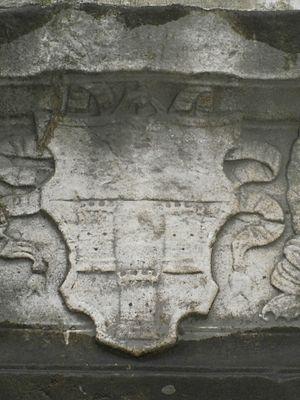
Fontaine de Beaune-Semblançay - blason de Tours
La fontaine de Beaune-Semblançay est une fontaine du XVIᵉ siècle, toujours fonctionnelle, située à Tours dans le Vieux-Tours. Elle fait l’objet d’un classement au titre des monuments historiques depuis le 12 juillet 1886.